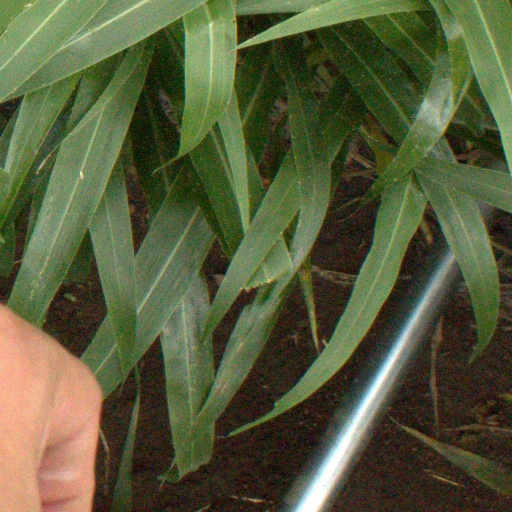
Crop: sorghum